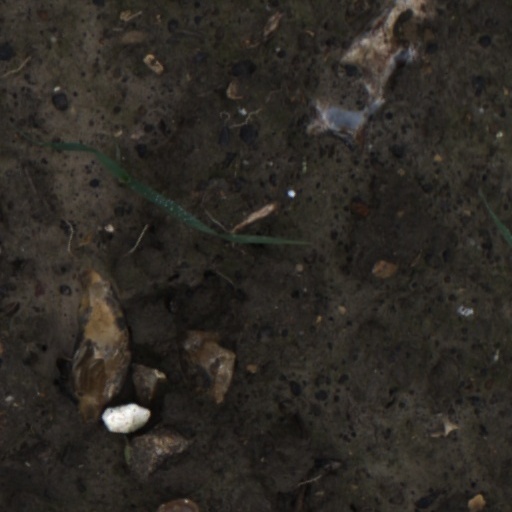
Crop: wheat